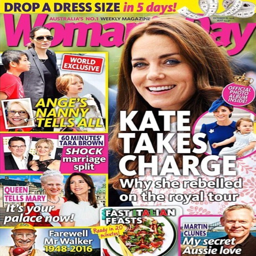
on sale now : the source spoke to the latest edition of magazine